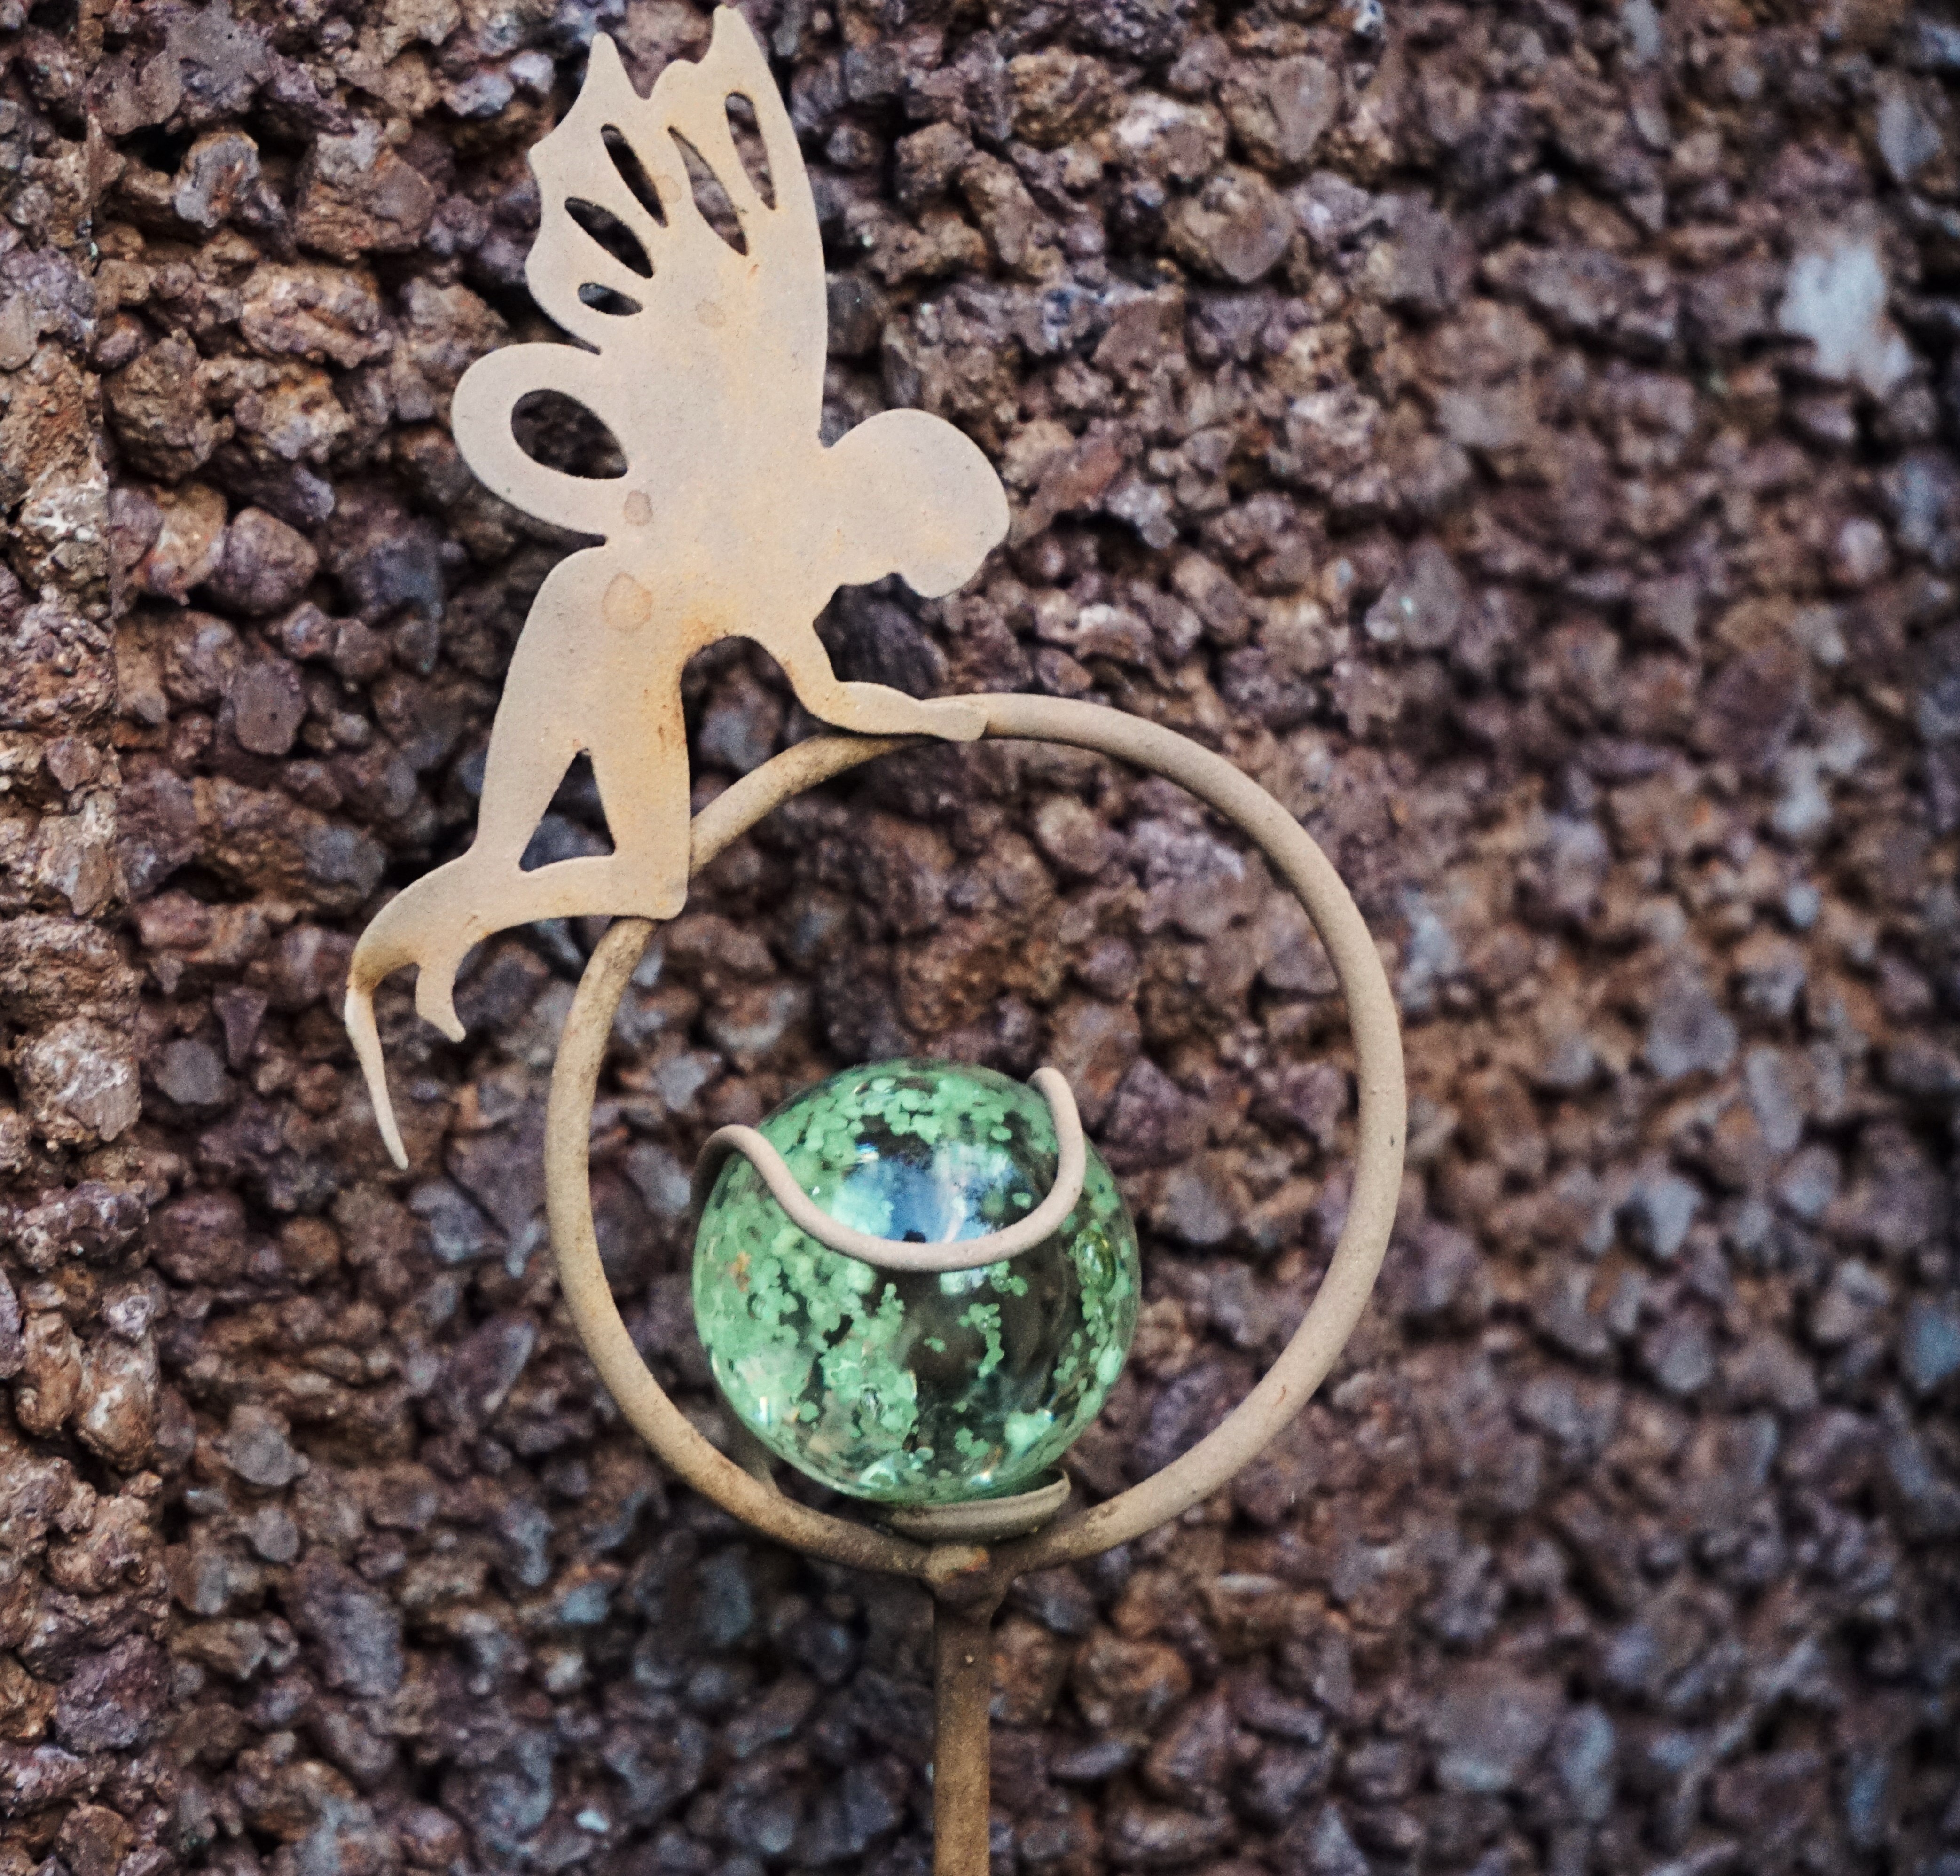
leaf, decoration, metal, soil, garden, ornament, fig, jewellery, ball, stainless, garden decoration